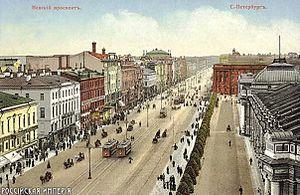
Saint-Pétersbourg. Perspective Nevski.